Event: Nepal Earthquake
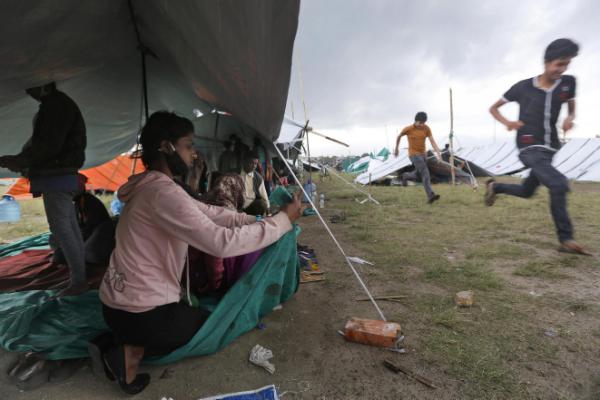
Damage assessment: no_damage